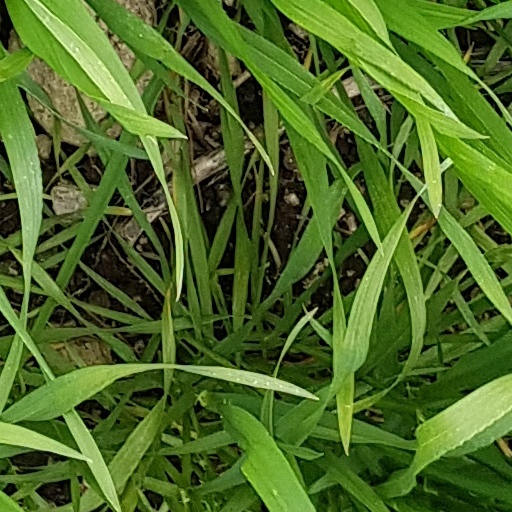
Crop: wheat